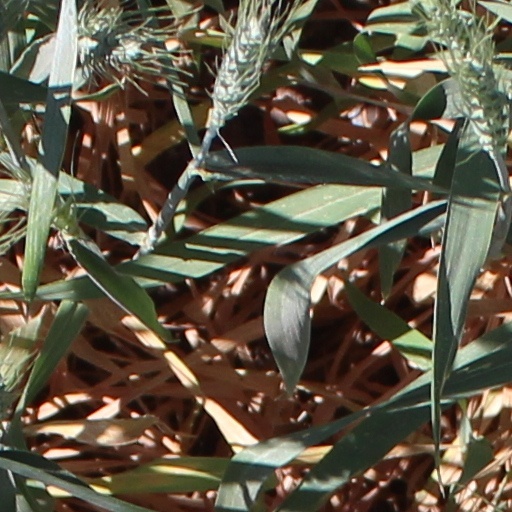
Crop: wheat